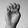
ASL letter: E